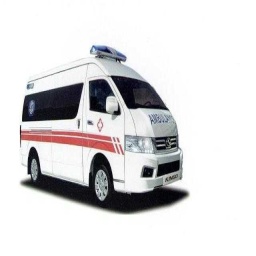
Label: ambulance